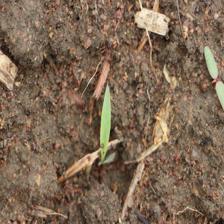
Label: Sorghum